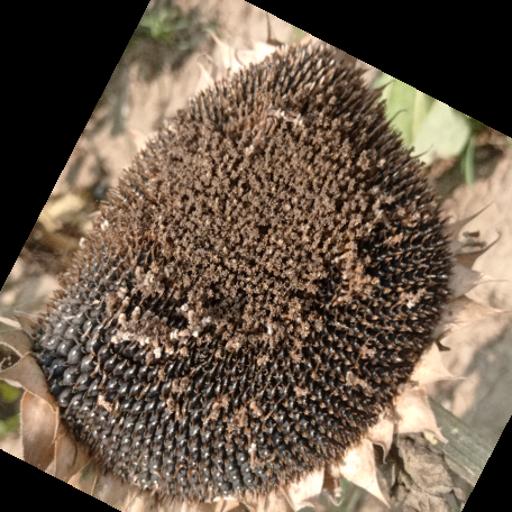
Label: Gray_mold